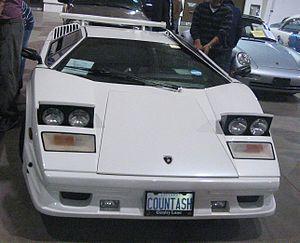
Les phares escamotables, ou phares « pop-up », sont des feux qui se rétractent dans la carrosserie lorsqu'on n'en a pas besoin. Généralement utilisés sur les automobiles, parfois sur des deux-roues, ils ont connu leur heure de gloire des années 1960 à 1990.